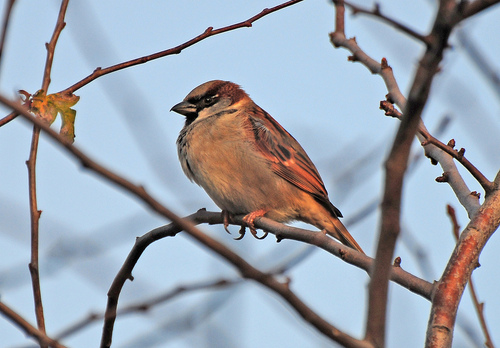
this bird has a grey belly, brown feathers and a small pointy beak.
this bird is brown with white on its neck and has a very short beak.
a orange and brown sparrow with black throat, eyebrows, and orange wings with black stripes and black wingtips.
this bird has a brown crown, a short bill, and a rounded breast
this small, plump bird is predominately brown with russet accents on its wing feathers.
this bird is brown with black and has a very short beak.
the common sparrow is light grey colored on nits ventral side and has black/ orange wings.
a browish and orange colored bird with a small head.
this pudgy bird has a stout short bill, dark supercillary, and soft brown belly and wings.
this bird is small with a little head, a long tail, a wide belly, black fur around its eye, and a short downward curved beak.
Species: House Sparrow